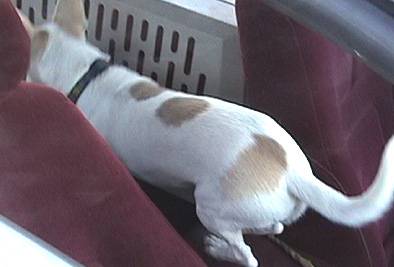
Label: dog